Question: Please indicate a possible affordance area of the motorcycle that can be used for sitting on
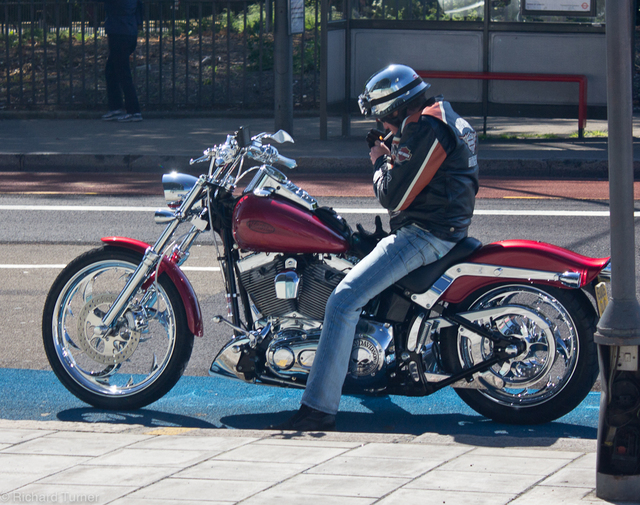
Answer: [349.98, 230.286, 480.747, 293.451]